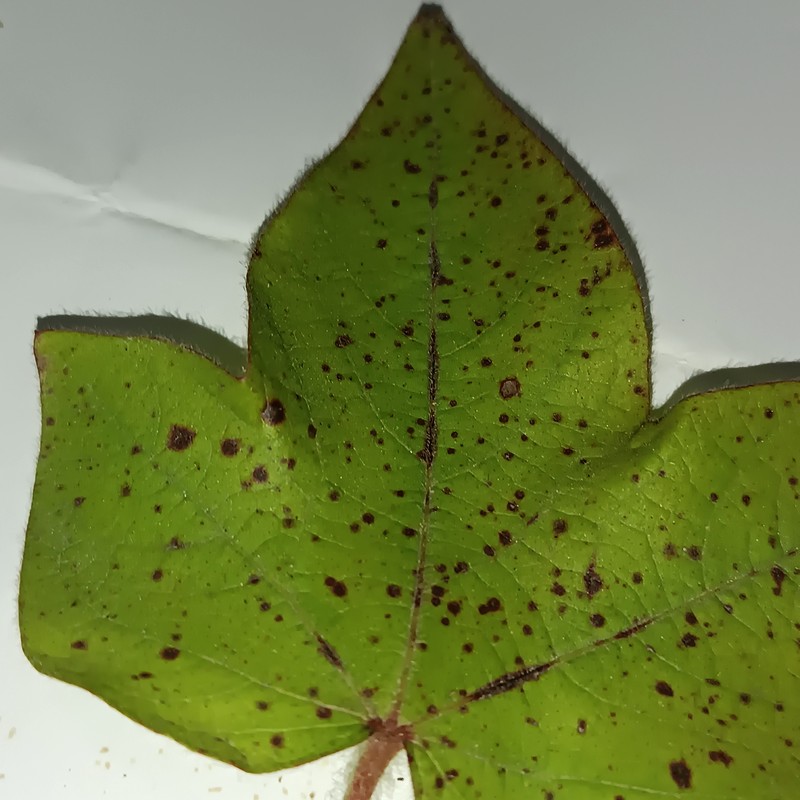
Label: Bacterial Blight